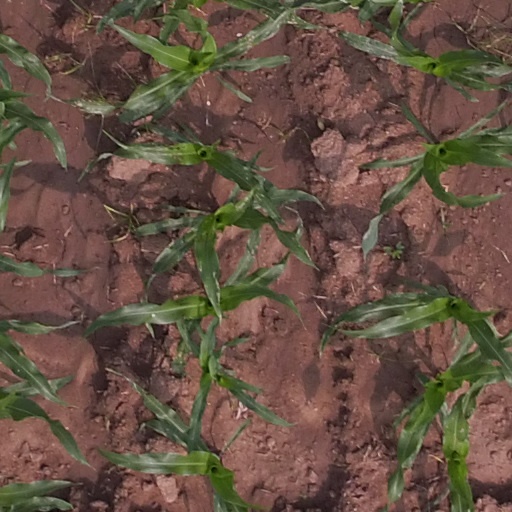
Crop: maize; corn